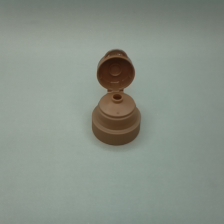
Color: red/orange/pink/fuchsia/brown
Cap type: flip-top cap